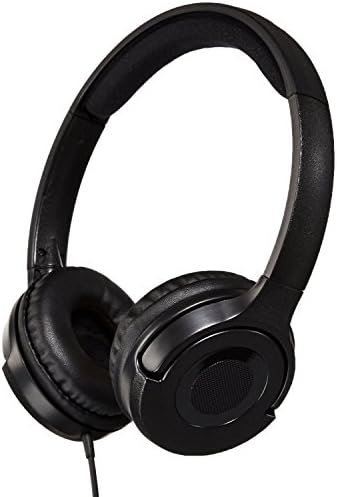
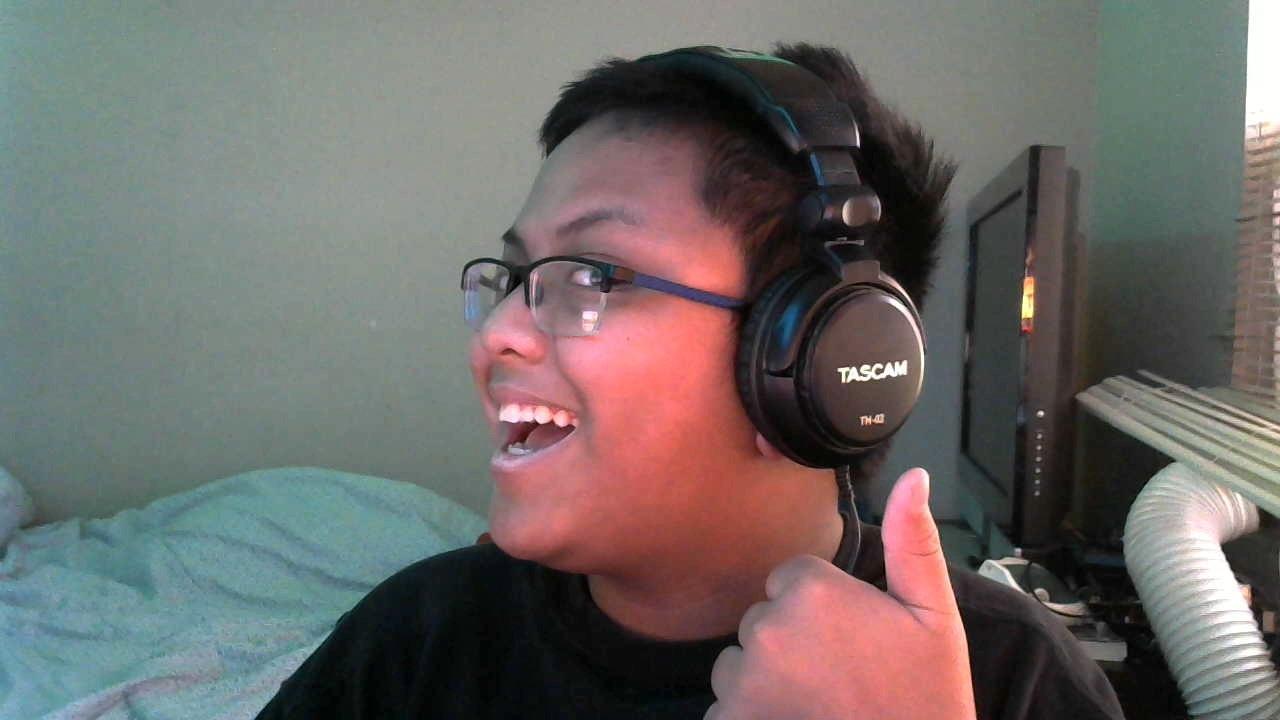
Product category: headphones
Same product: no